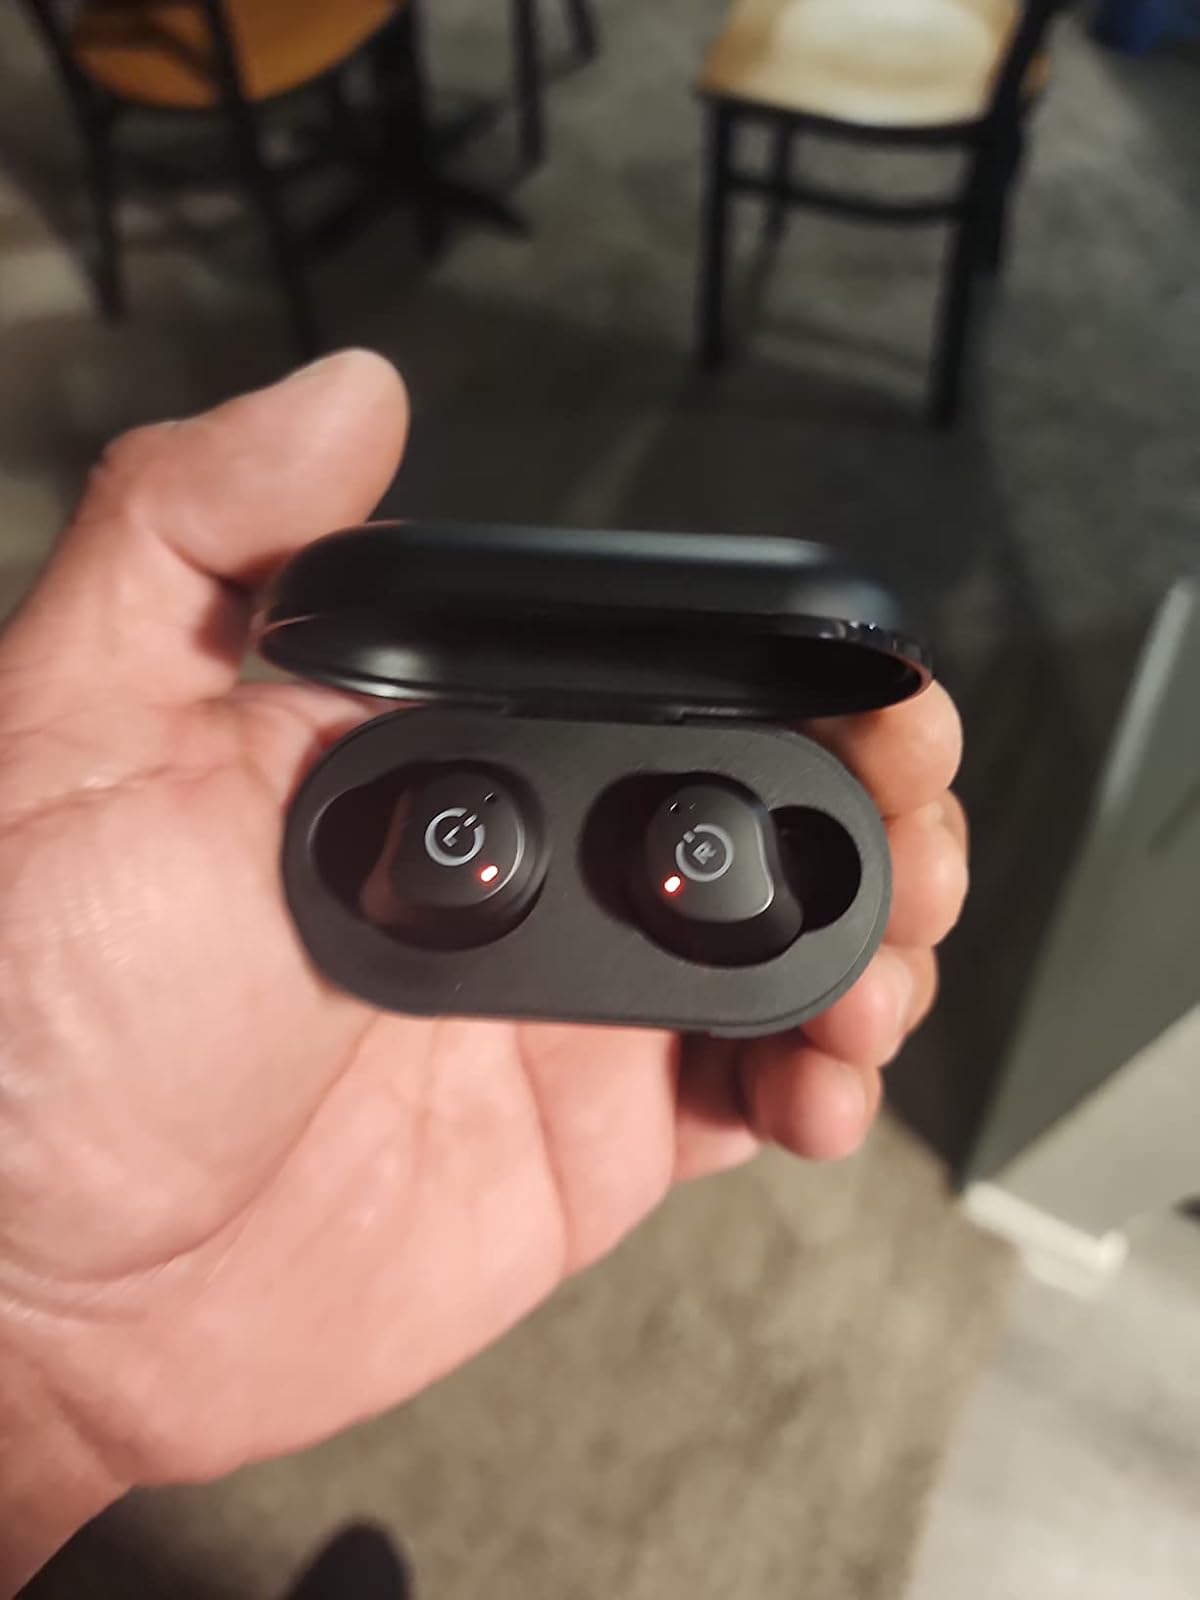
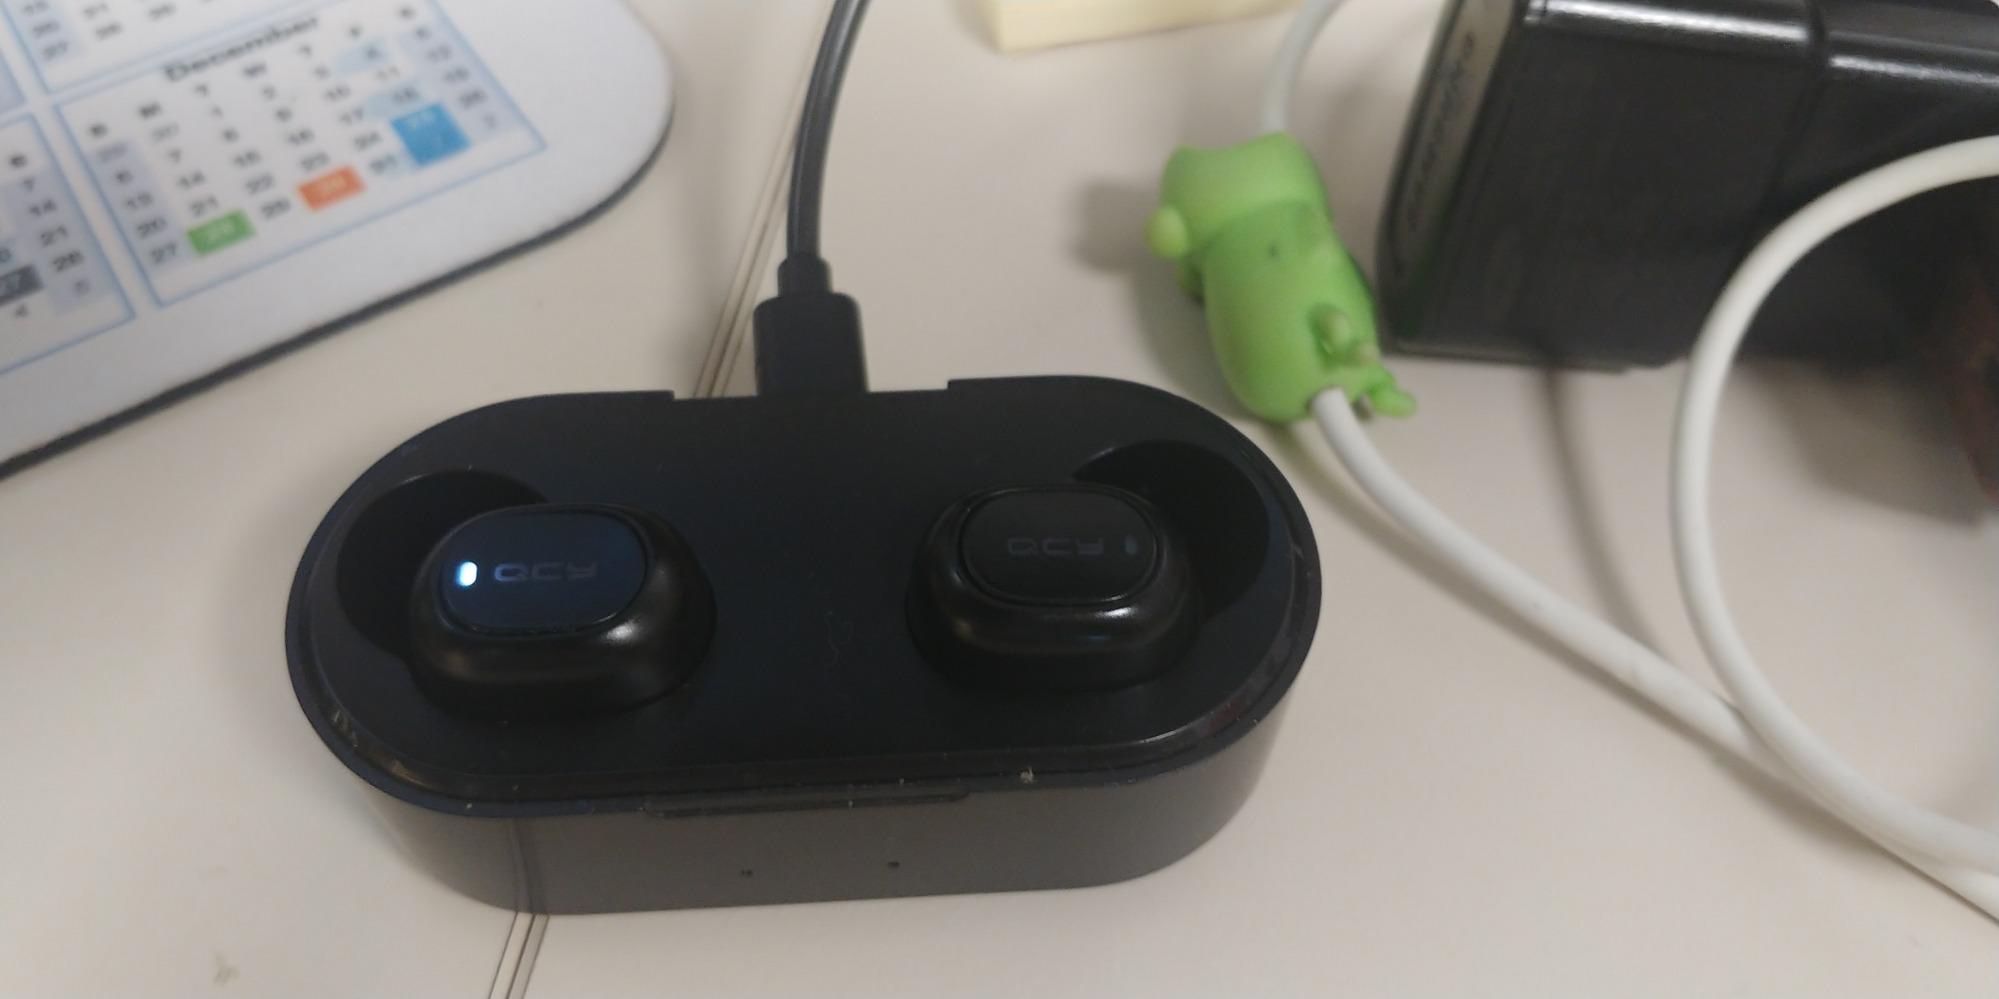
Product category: earbuds
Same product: no